List of colonial governors of Angola

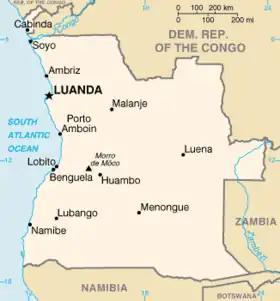
Map of Angola.

This is a list of European (Portuguese and Dutch) colonial administrators responsible for the territory of Portuguese Angola, an area equivalent to modern-day Republic of Angola.